Haryana

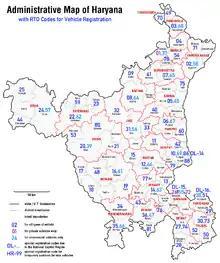
Admin map of Haryana with RTO codes

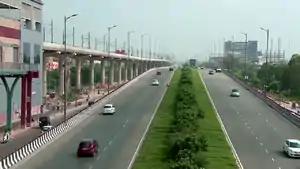
Delhi Faridabad Skyway

Haryana State has always given high priority to the expansion of electricity infrastructure, as it is one of the most important drivers of development for the state. Haryana was the first state in the country to achieve 100% rural electrification in 1970 as well as the first in the country to link all villages with all-weather roads and provide safe drinking water facilities throughout the state.